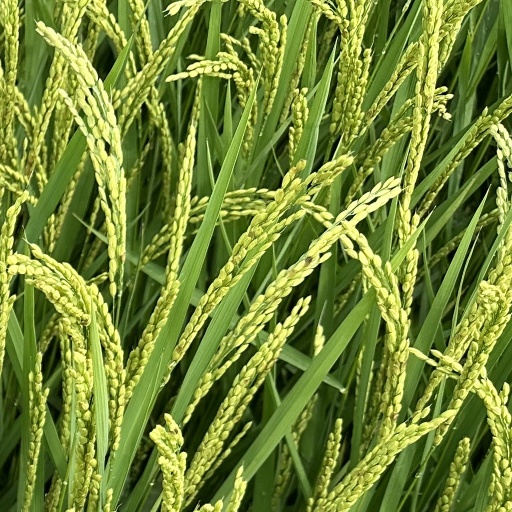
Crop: rice